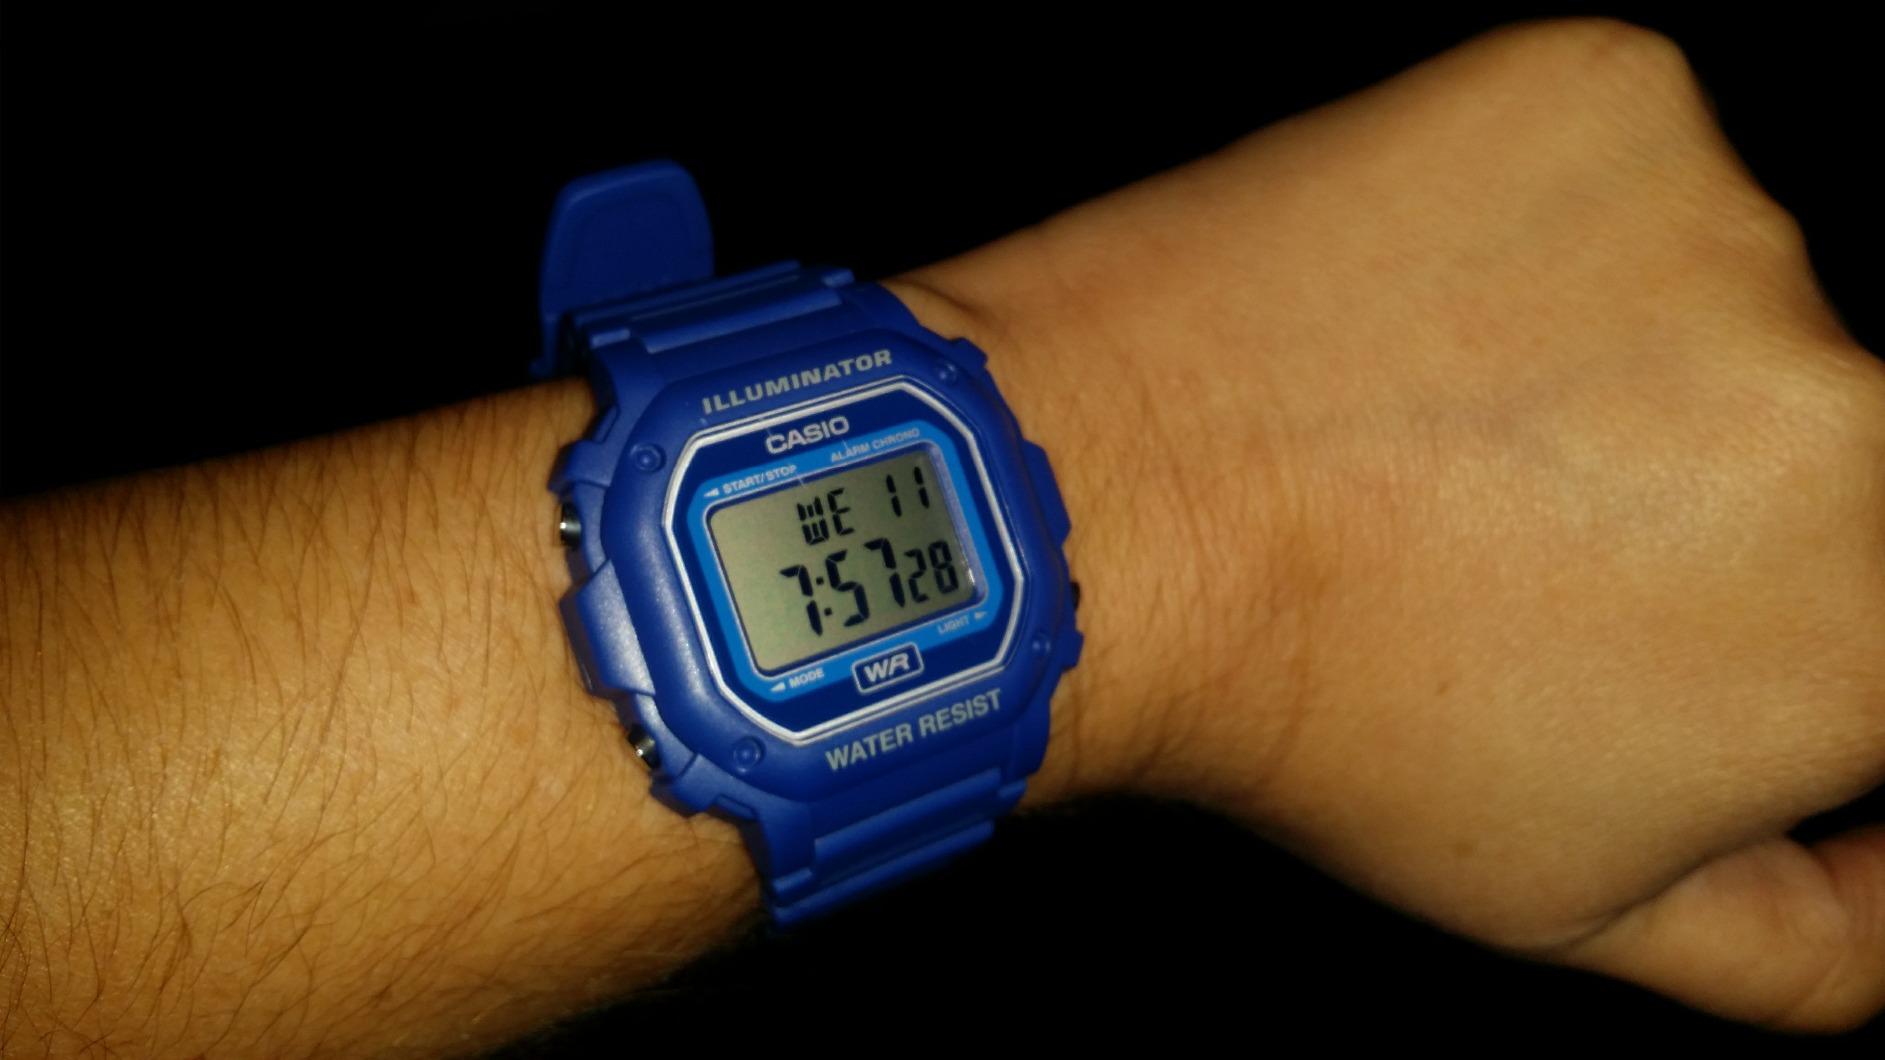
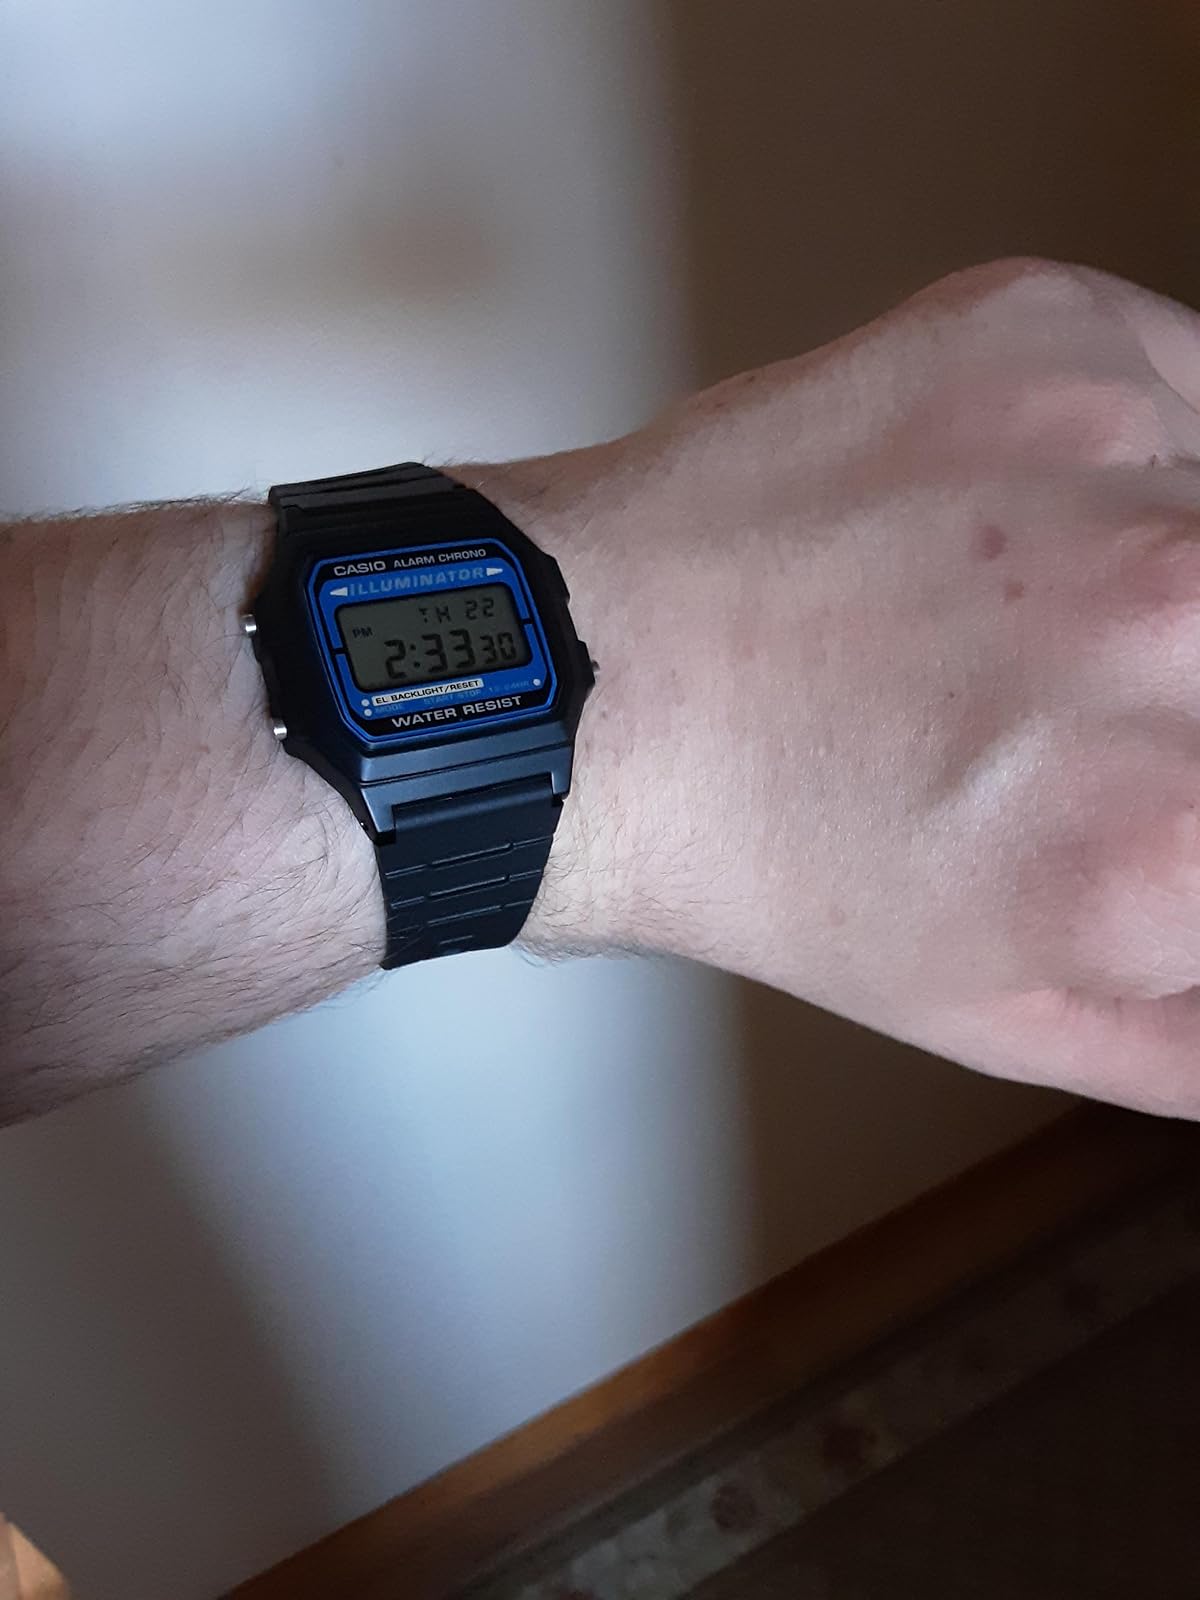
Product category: accessories_watch
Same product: no